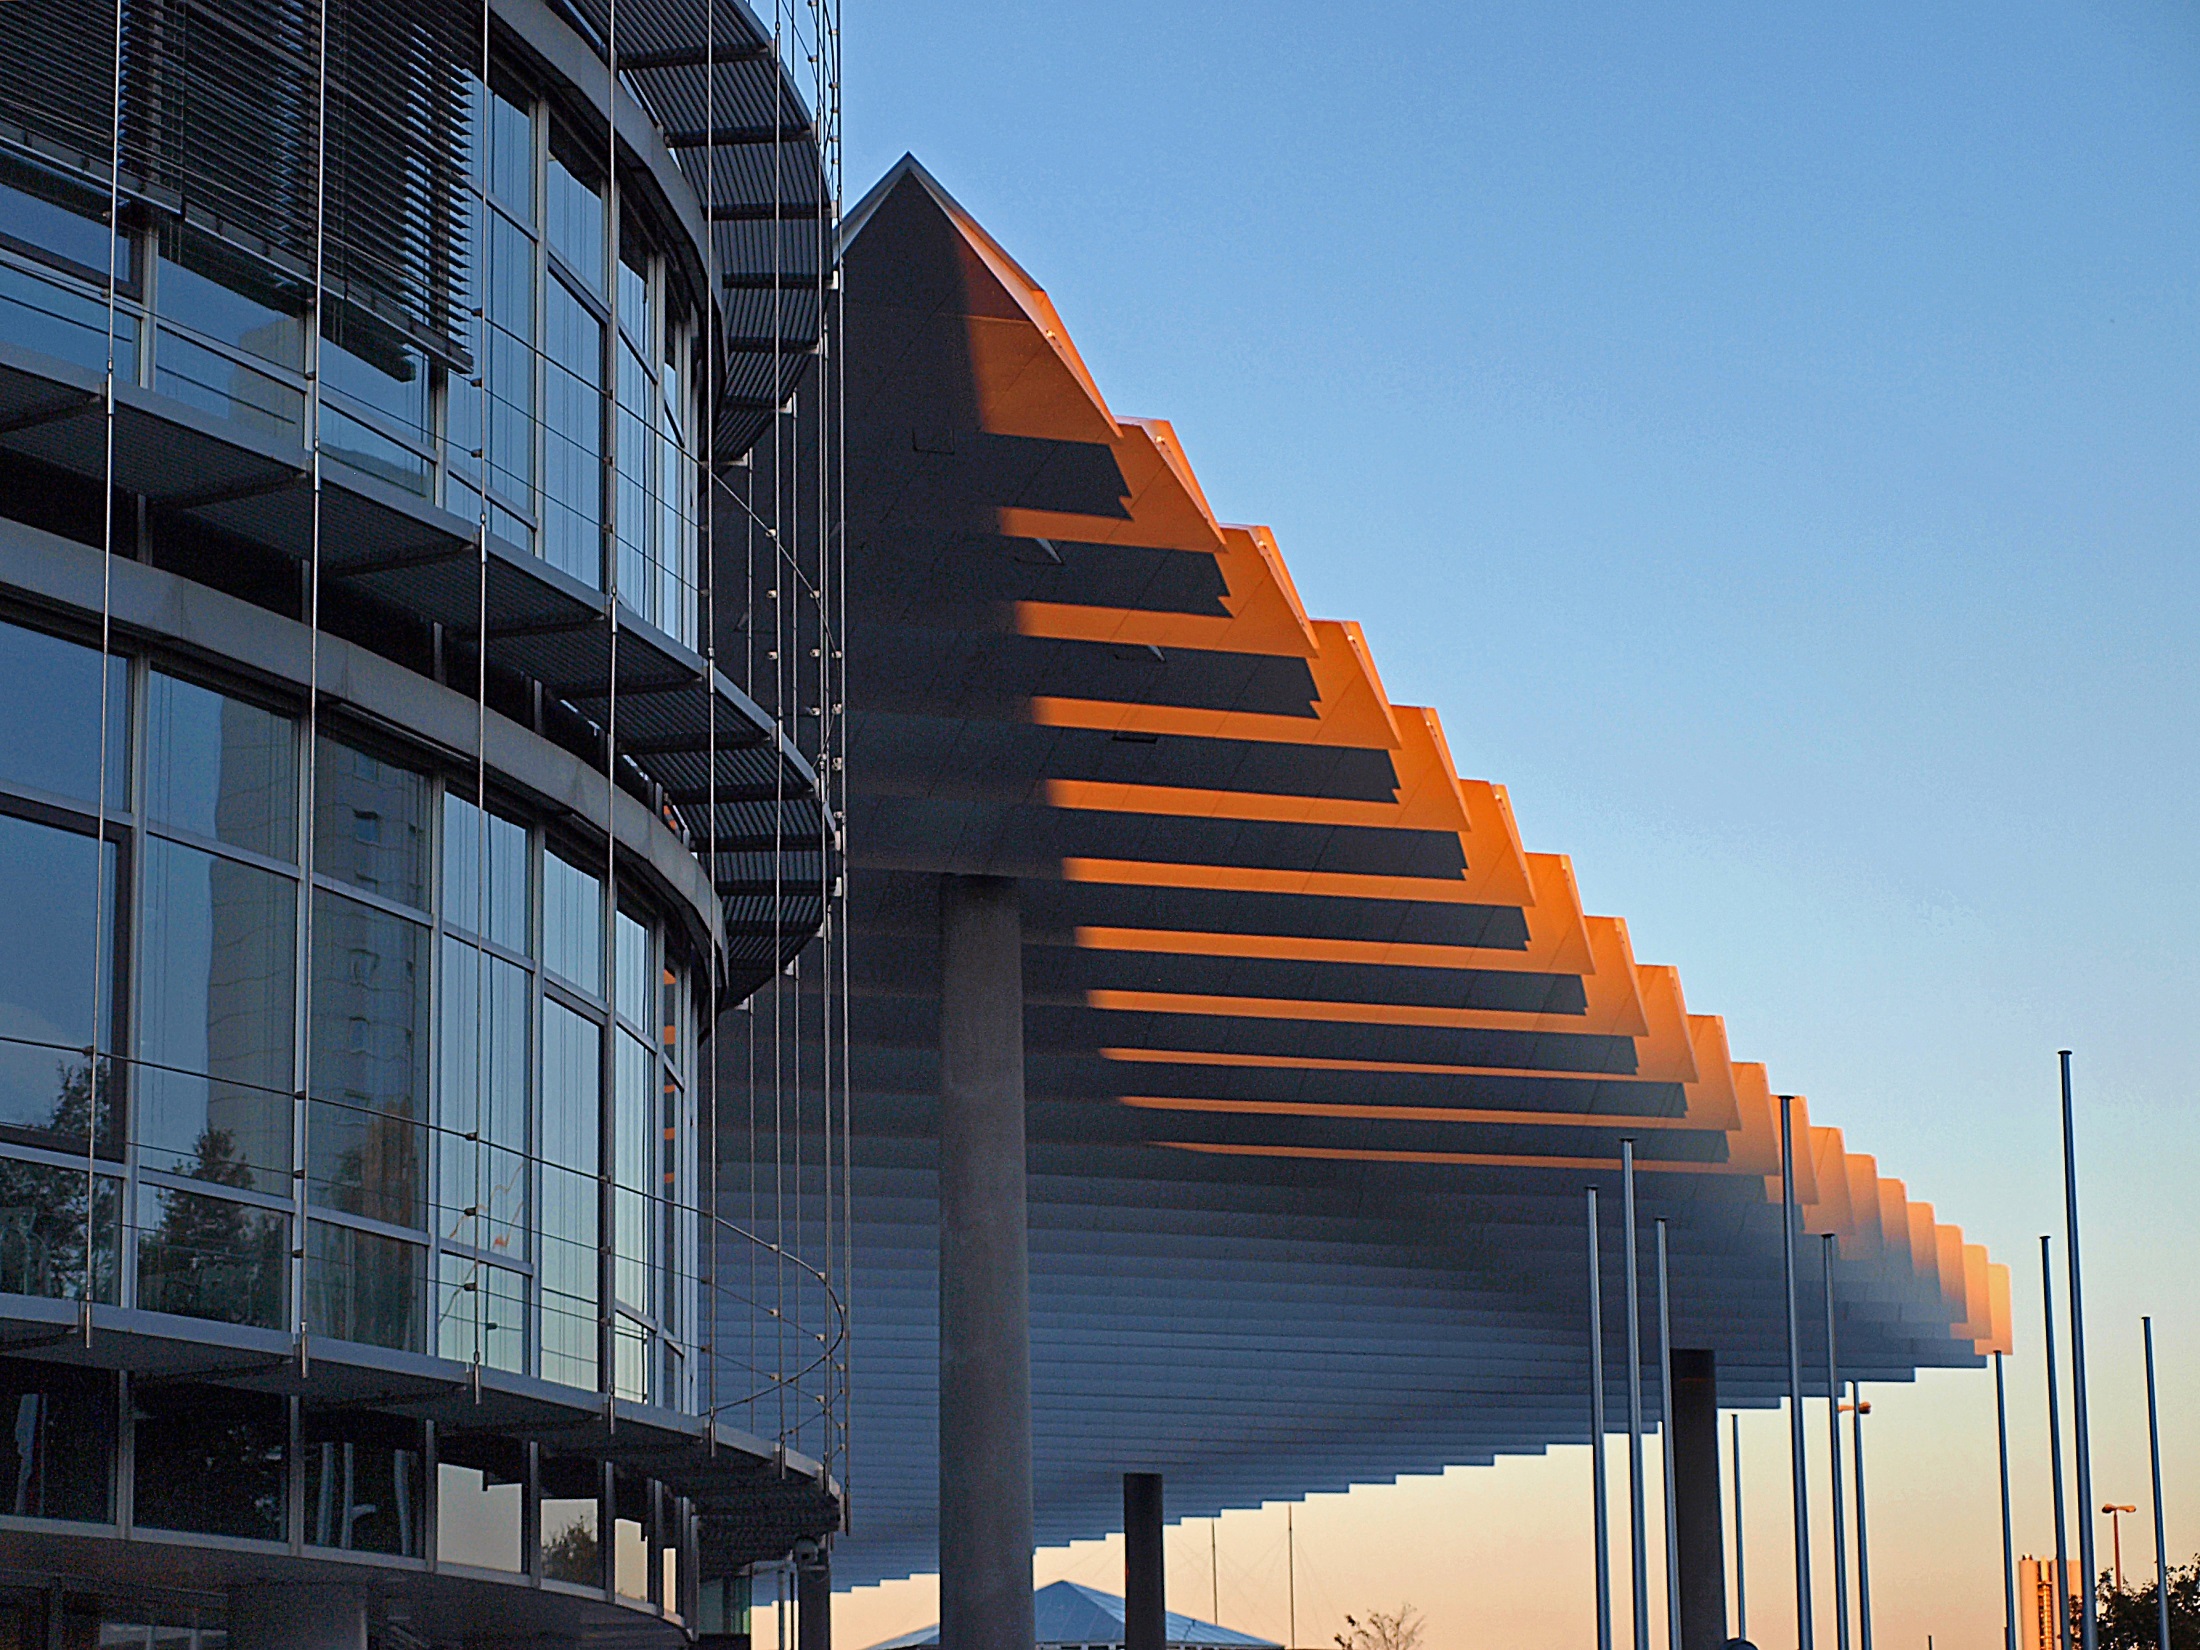
architecture, structure, sunset, window, glass, building, city, skyscraper, downtown, steel, metal, landmark, facade, contrast, modern, stadium, tower block, places of interest, fair, input, headquarters, nuremberg, mirroring, convention center, fair construction, event hall, event location, architectural landmark, nuremberg trade fair, franks hall, hot cold contrast